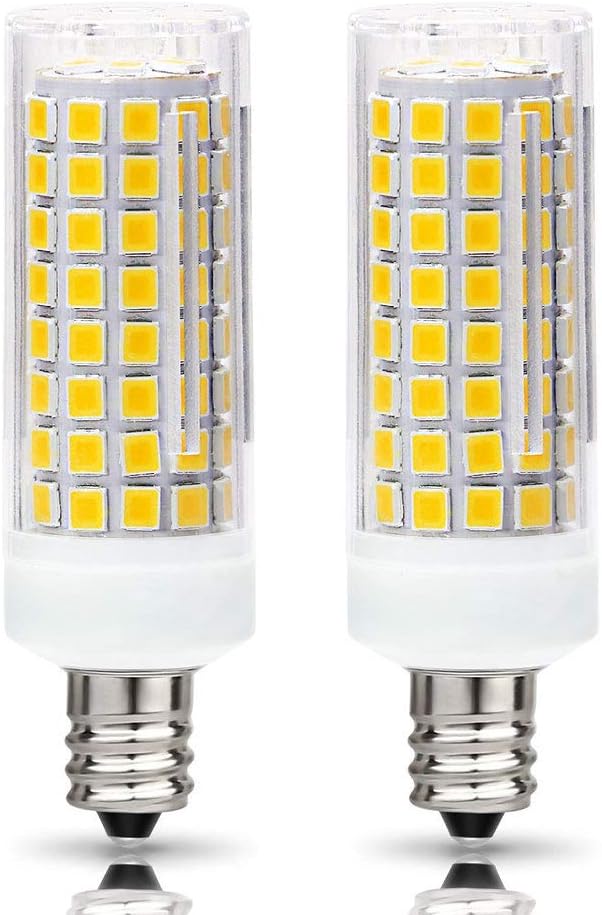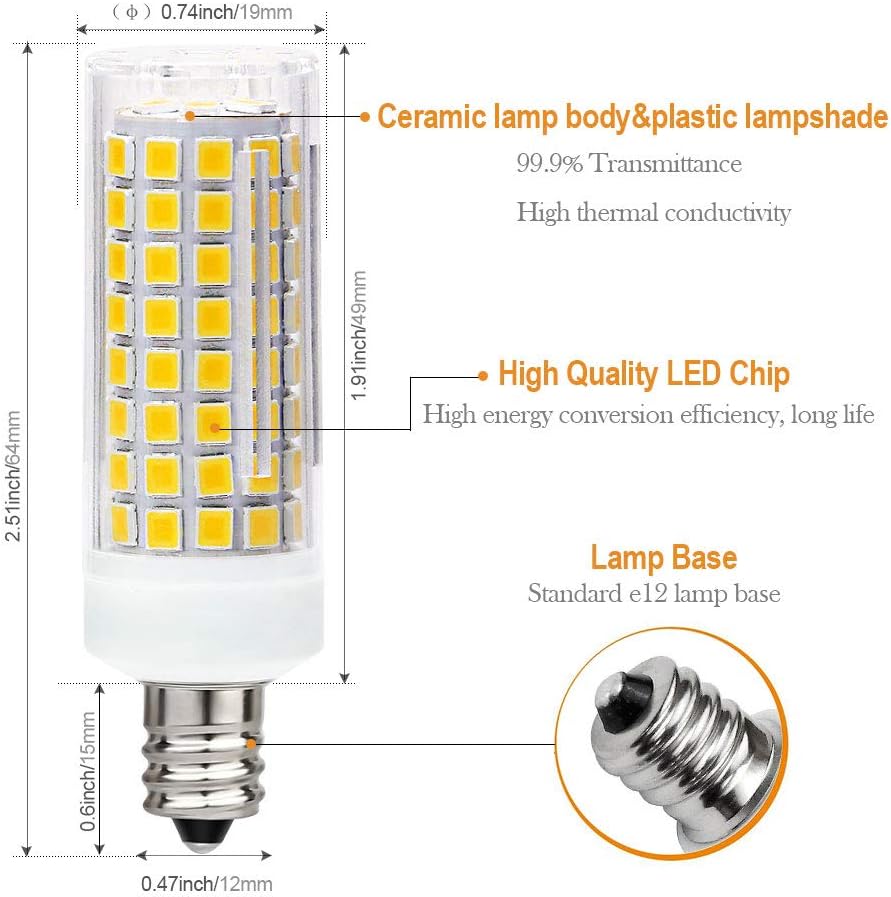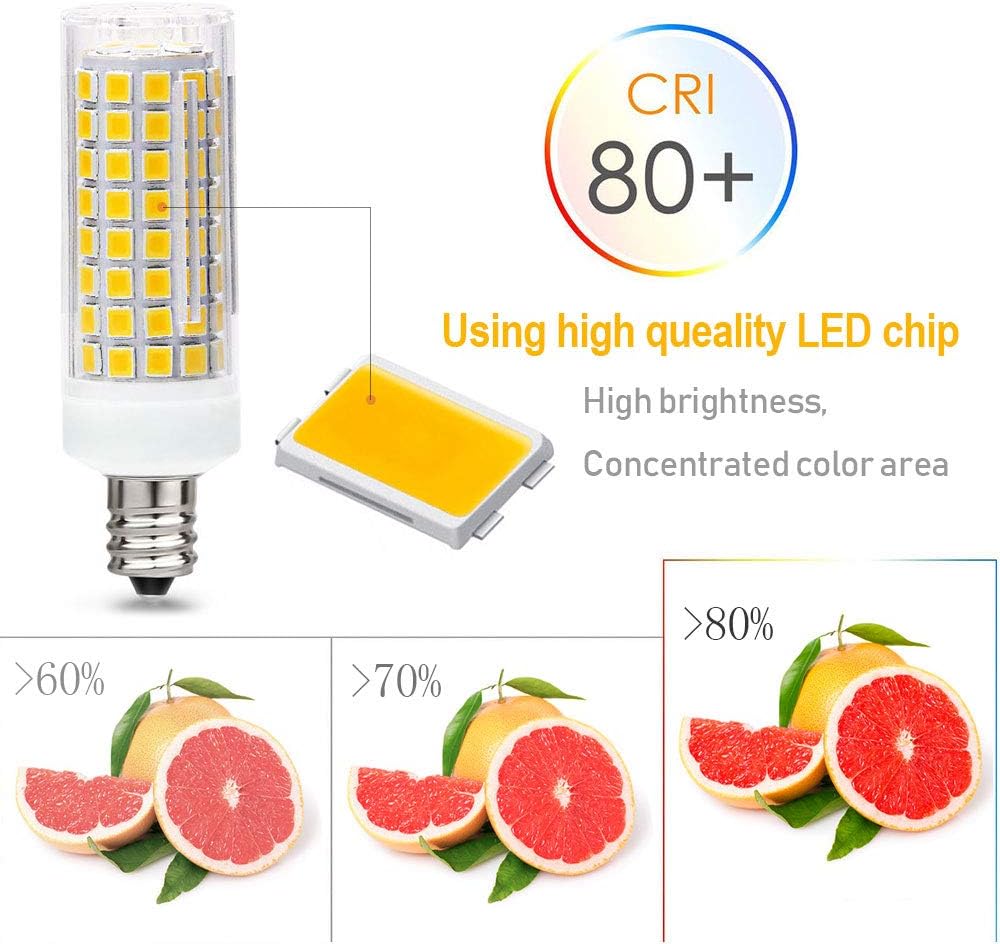
E11 led Bulb 75w 100w Halogen Bulb Replacement, JD T4 e11 Mini Candle Holder Base 110V 120V 130 Voltage Input Bulb. 2 Packs (e11 3000k)
Category: Tools & Home Improvement
"Longevity The rated life is 30,000 hours, which reduces the frequency of LED bulb replacement.   E11 replaces Sunlight White 6000K  Instead of traditional e12 bulbs, but with a stylish and simple design, it can produce comfortable daylight white light.   Energy saving: Replacement of 75W or 100W LED candlestick bulbs has a power of 8 watts, but it can replace the current 80w fluorescent bulbs and only consumes 10% of energy.   Efficient lighting: 850lm  Each e12 bulb provides approximately 850 lumens of light, thereby improving the home environment, energy efficiency and comfort.   Simple installation: standard Candelabra base LED bulb Install directly into existing American E12 basic LED lights.     Optimal lighting: very suitable for indoor home use The best LED bulbs for home, coffee shops, shopping malls, bars, restaurants, hotels, etc.  Very suitable for use as small bulbs, led candle bulbs, b-type bulbs, candlestick bulbs, ceiling fan bulbs, 80w led candlestick bulbs, e12 80 watt bulbs, 80 watt chandelier bulbs, dimmable led candlestick bulbs.   Specification:  Power: 8W (each bulb) Input voltage: 120V  Basic type: E12 (basic bulb in candlestick) Color temperature: daylight white 6000K  Luminous flux: 850lm  Dimmable: It can only be dimmed by the Led dimmer, it will flash together with the traditional dimmer or the high/low setting switch. CRI: >= 85  Beam angle: 360 degrees Equivalent: 75 or 100 watts  What's in the box 2 E12
Features: ✔ Excellent performance: 102 high-brightness 2835 LED chips. Light it up immediately, don't flicker (need to use a non-luminous switch that won't cause flicker), and don't beep. Ultra-high color rendering index (Ra> 85), output 850 lumens, safe operation, input voltage 110V-130V. Key Product Features | ✔Easy to install and dimming function: the standard bulb shape has a candle holder screw holder (E11), just screw the LED bulb into the socket! The traditional dimmer cannot dimming, only the Led dimmer is adjustable. Traditional dimmers will flicker, so please bypass or remove the dimmer. Key Product Features | ✔ Application: American standard E11 base, suitable for indoor home use in kitchen, living room, dining room, office, family room, bedroom, corridor, etc. Suitable for candlestick bulbs, b-type bulbs e11, candle bulbs, ceiling fan bulbs, chandelier bulbs, 40 watt b-type bulbs, 80w candlestick bulbs, 120v 80w bulbs, candlestick 80 watt bulbs, etc. Suitable for adjusting 75W 100W halogen bulbs. Create a fresh and bright atmosphere for your space. Key Product Features | ✔Guarantee: If you can't use it with the bulb or have any other questions, please contact us, we are happy to help you, your pleasant experience is our service purpose, please believe that we are professional. Main product features